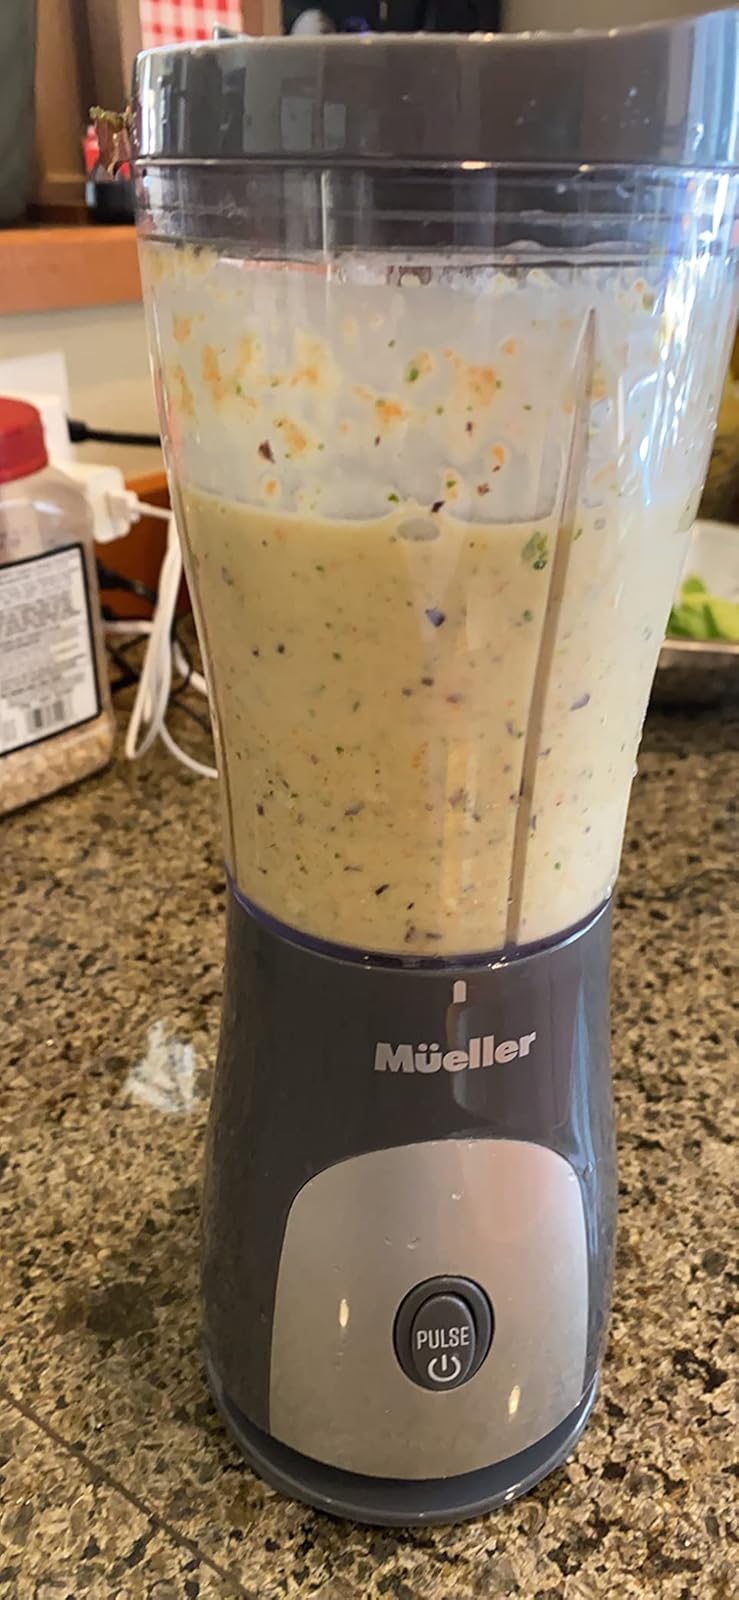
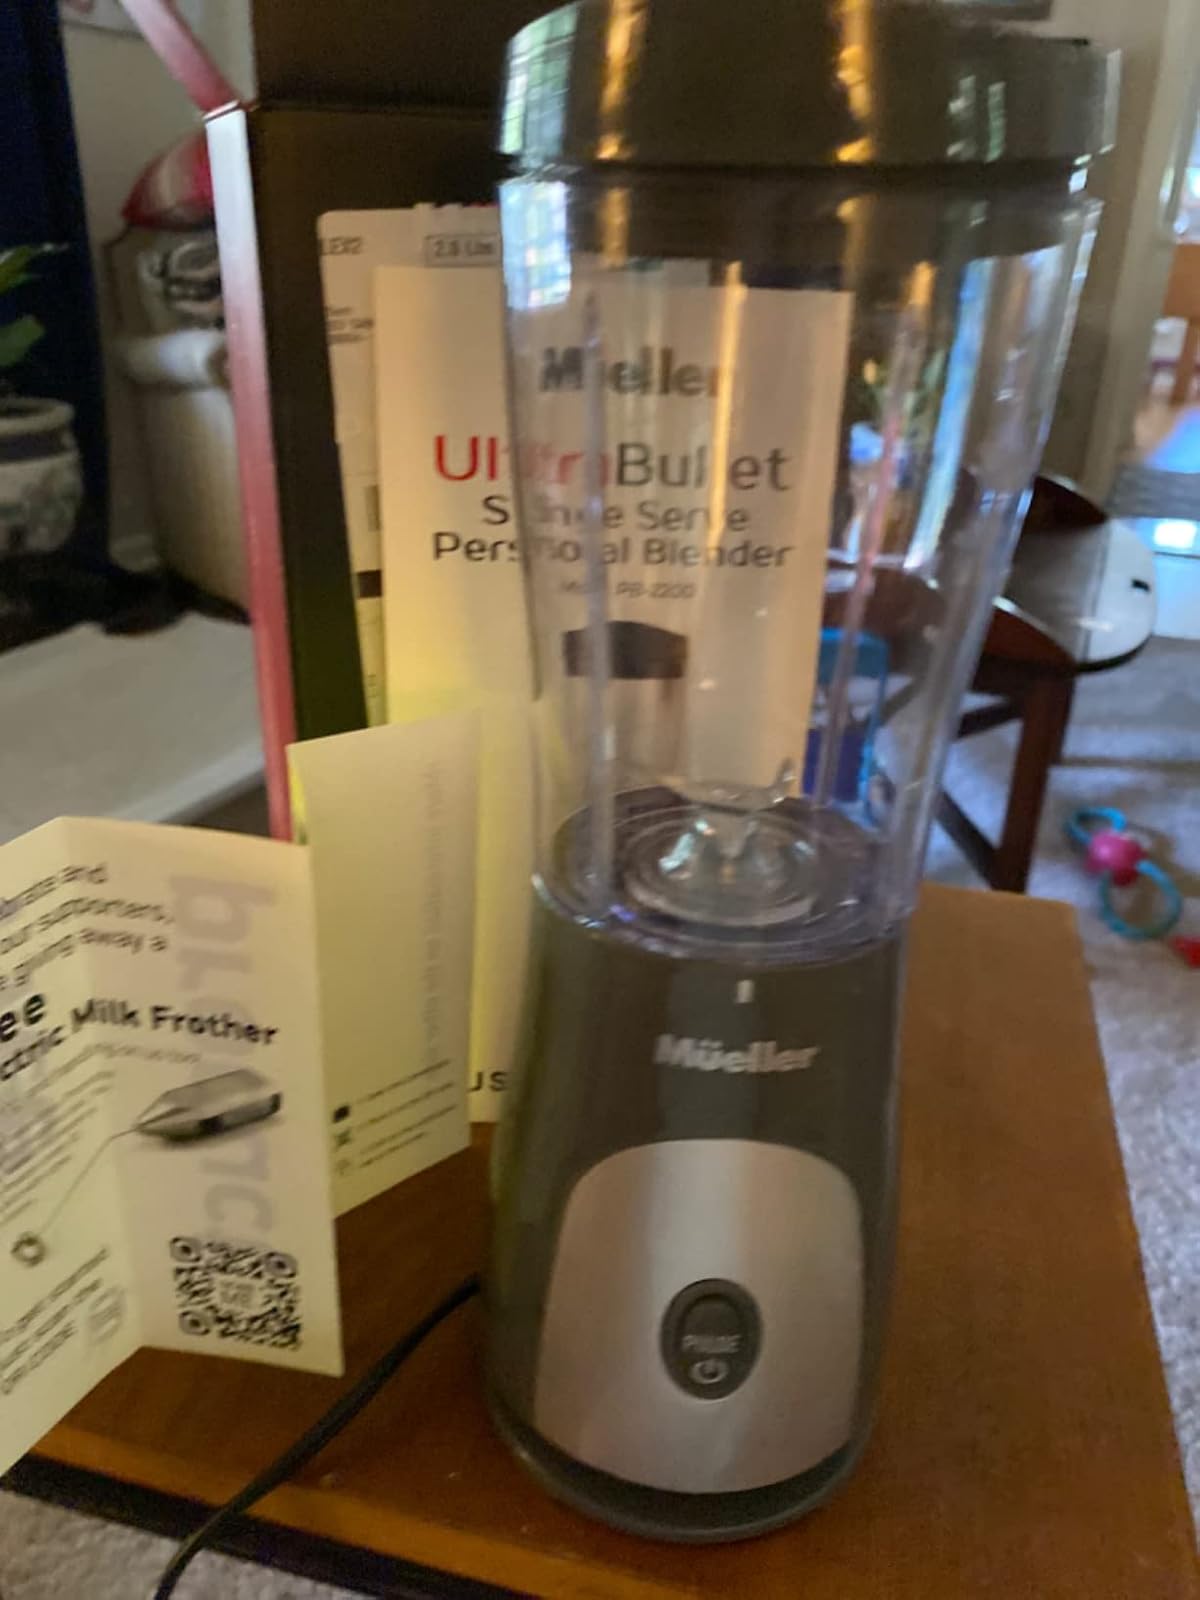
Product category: items_blender
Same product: yes